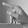
ASL letter: P